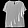
Label: Shirt